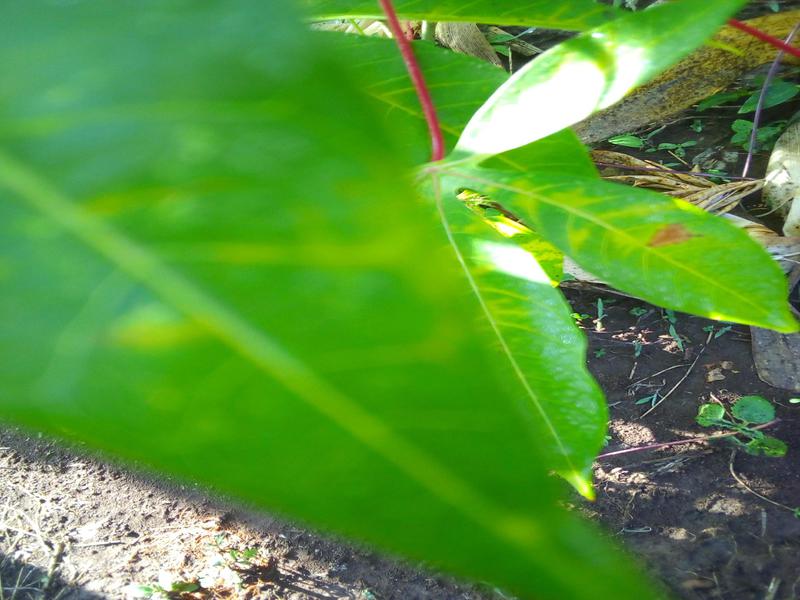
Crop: cassava
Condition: brown_streak_disease